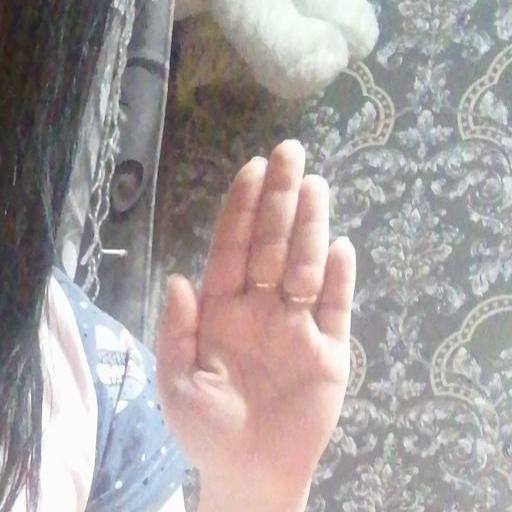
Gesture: stop